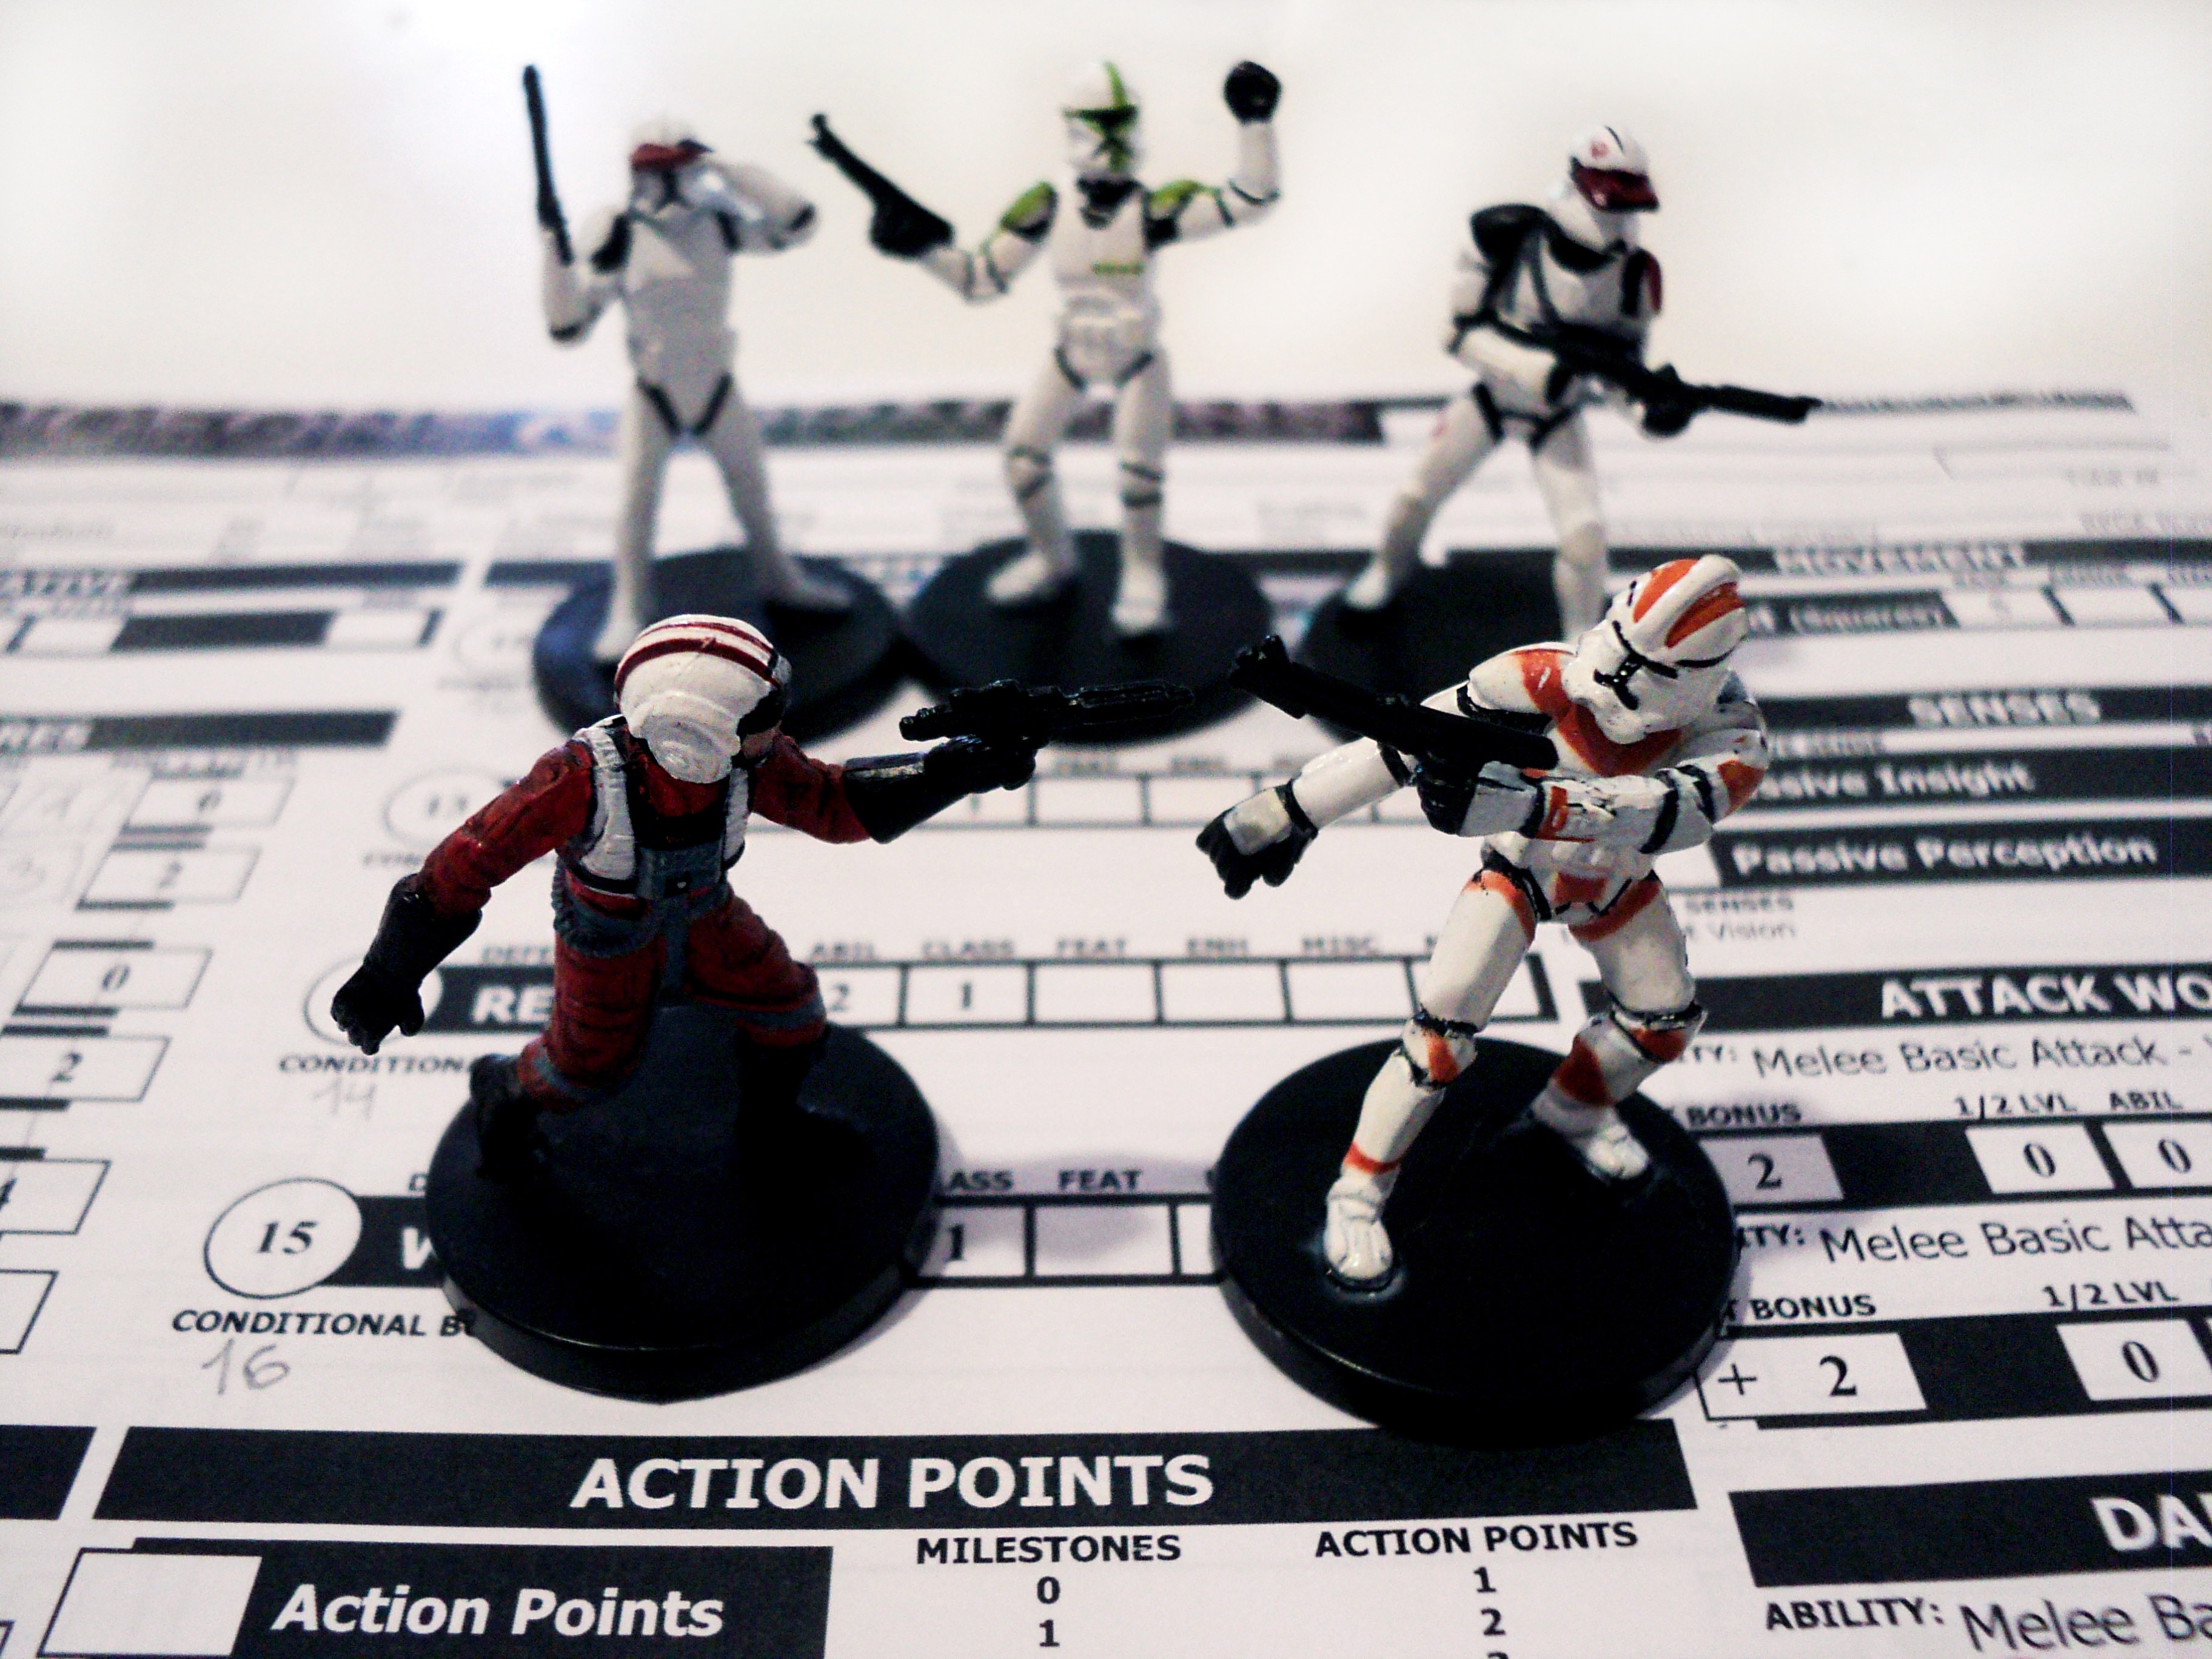
game, play, recreation, machine, toy, star wars, art, fun, fantasy, nerd, action figure, geek, miniatures, rpg, player sheet, multiplayer